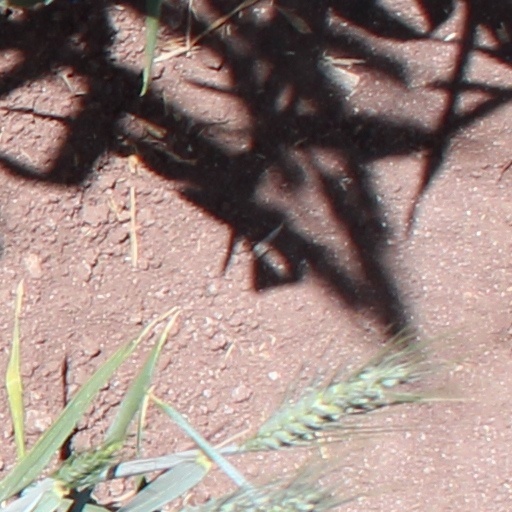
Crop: wheat